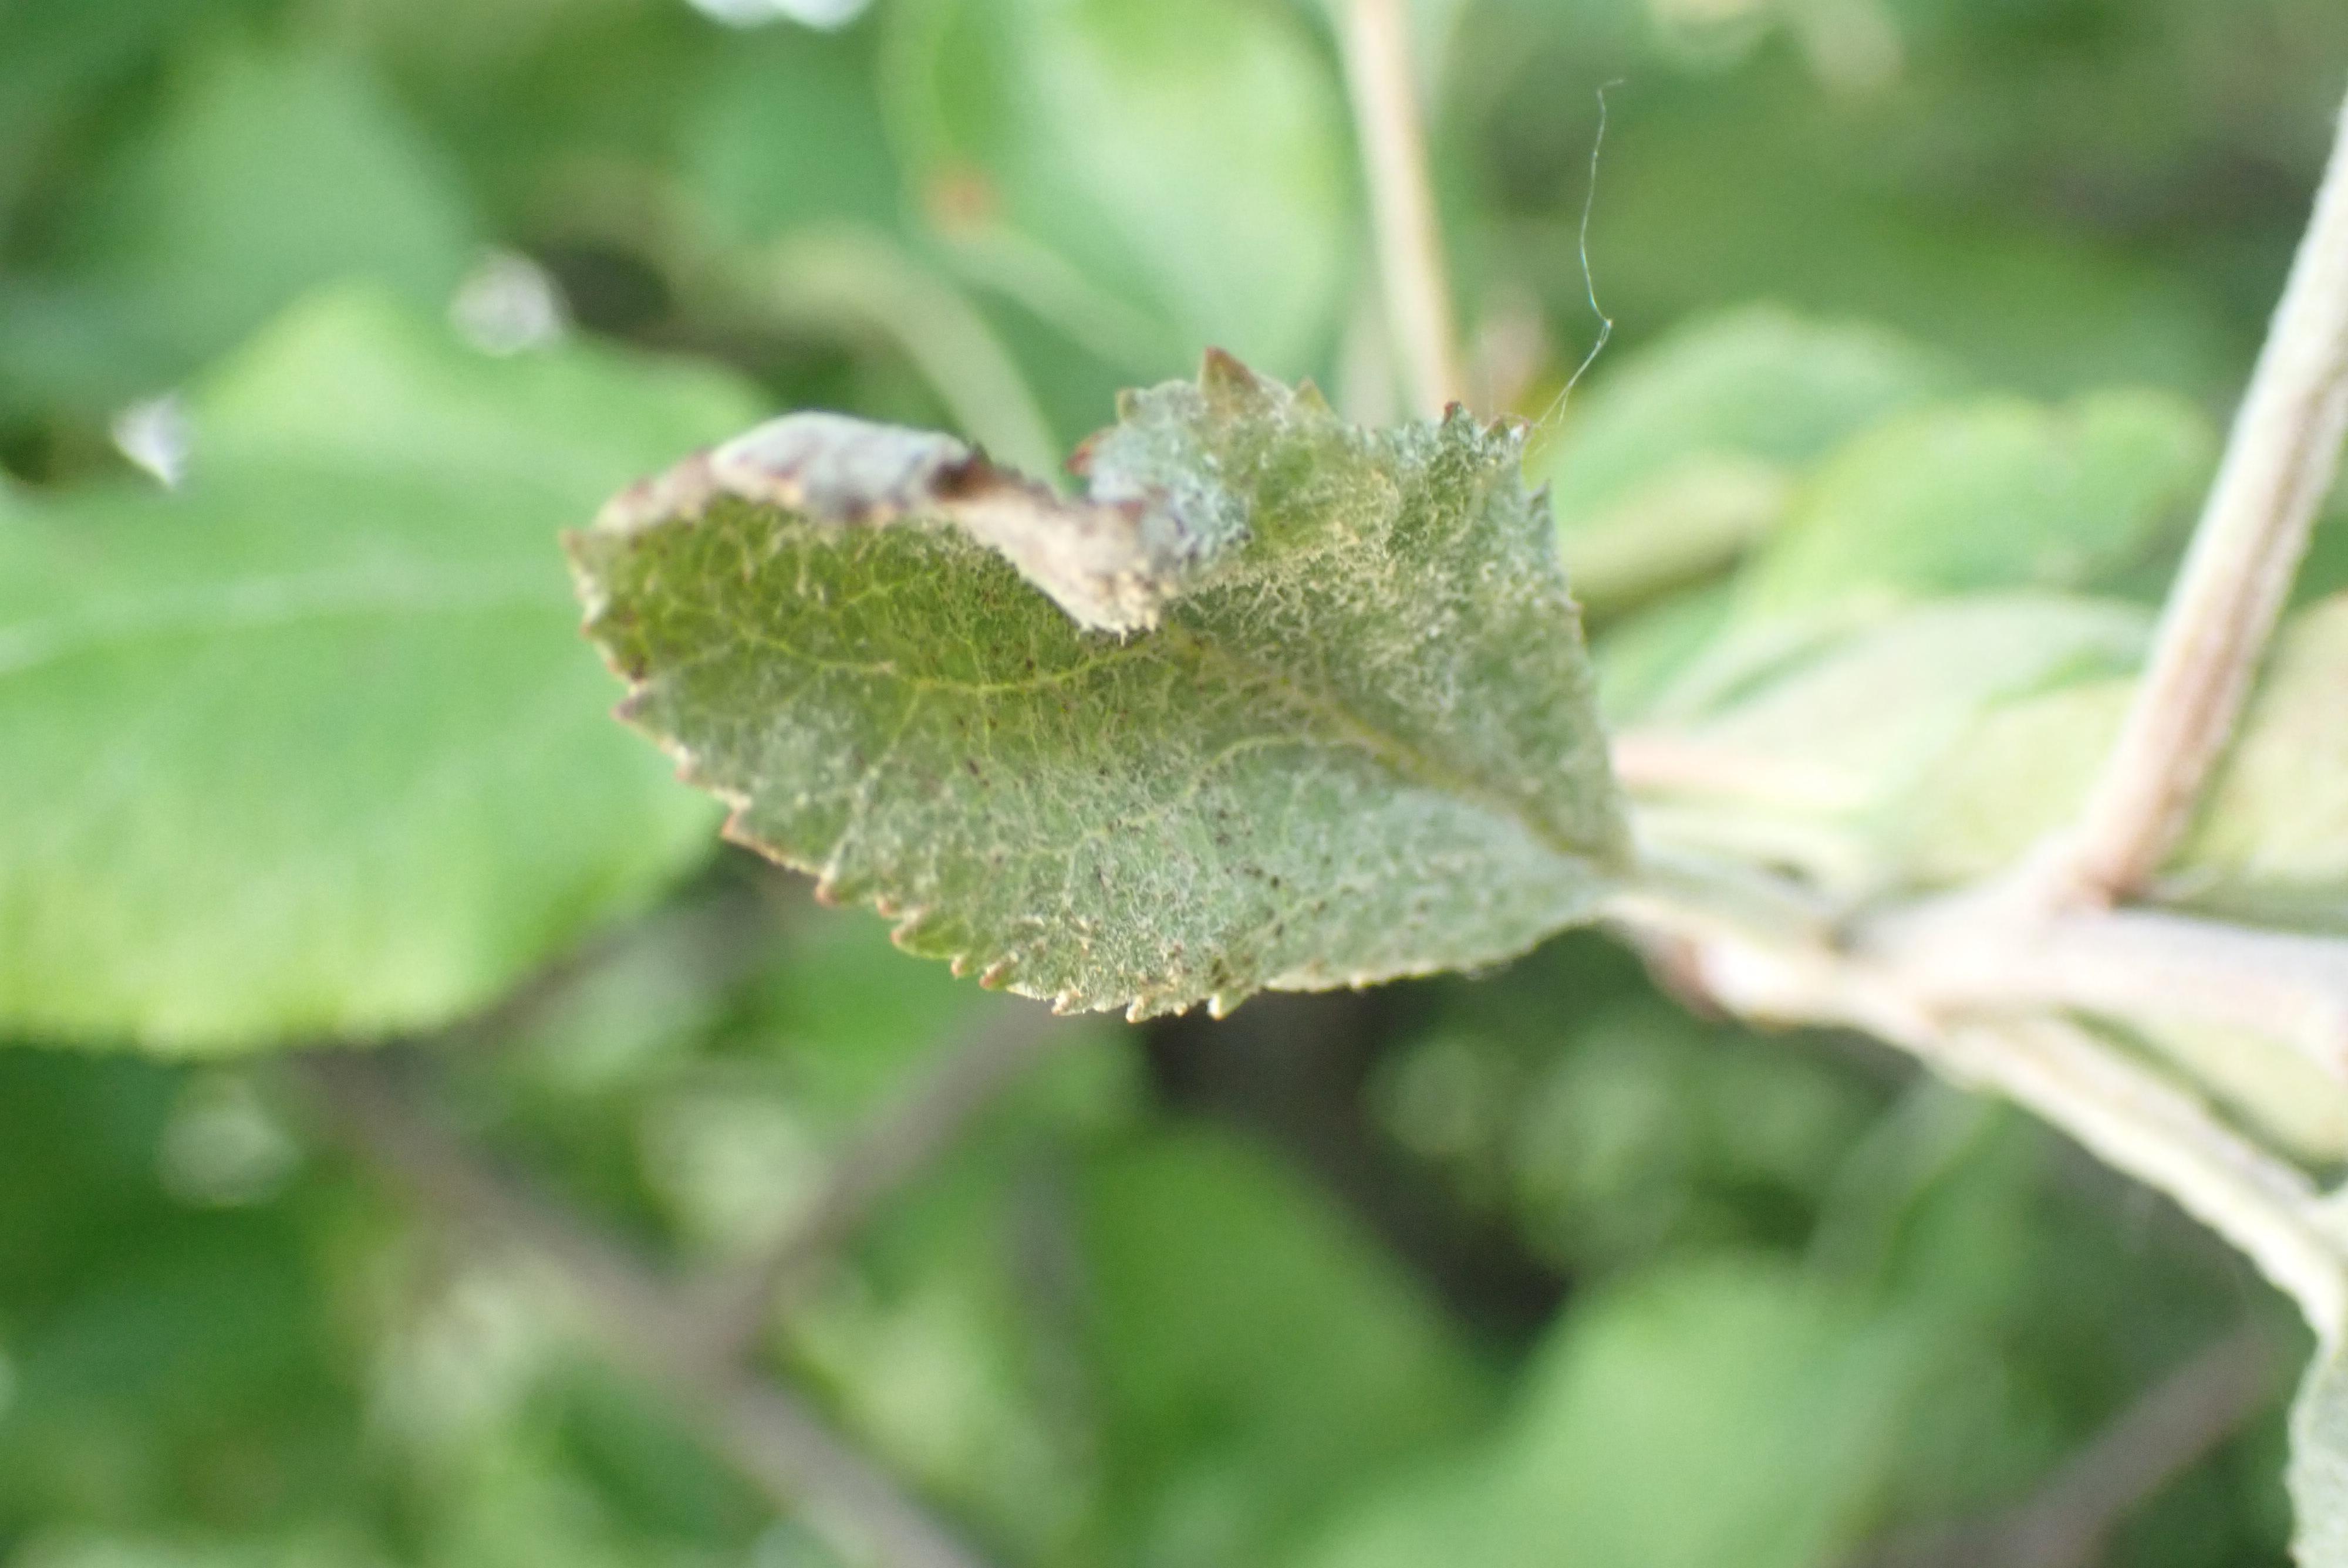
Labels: powdery_mildew